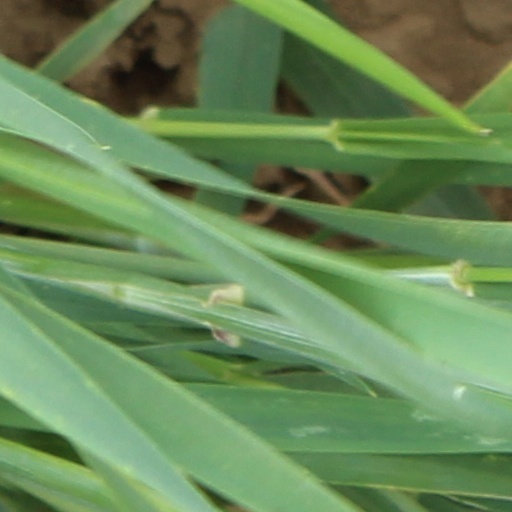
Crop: wheat